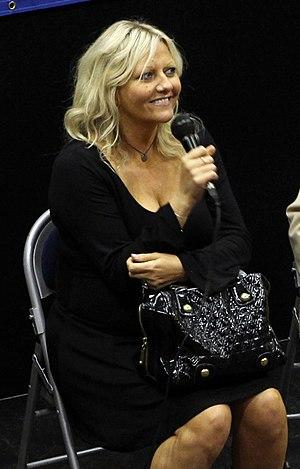
Camille Coduri, née le 18 avril 1965 à Wandsworth, est une actrice britannique. Elle est notamment connue pour son rôle de Jackie Tyler dans la série britannique Doctor Who.